National Defense Act of 1916

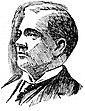
William Oxley Thompson, Ohio State University President, ROTC advocate

The provision to establish the Reserve Officer Training Corps was advocated by a delegation from Ohio including William Oxley Thompson, President of the Ohio State University. On February 7, 1916, Ralph D. Mershon, a graduate of Ohio State, testified before the committee as a professional engineer. Present to testify as an advocate of a Reserve Engineers Corps, he expanded his remarks to argue in favor of the "Ohio Plan". Mershon noted (in bold):